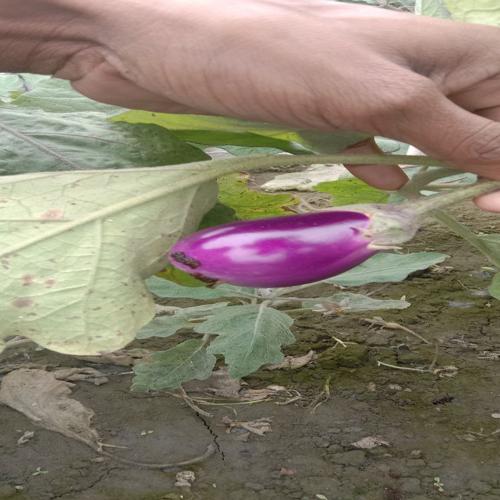
Label: Shoot and Fruit Borer